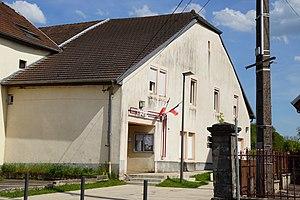
Mairie de Vy-lès-Lure.
Vy-lès-Lure est une commune française située dans le département de la Haute-Saône en région Bourgogne-Franche-Comté.